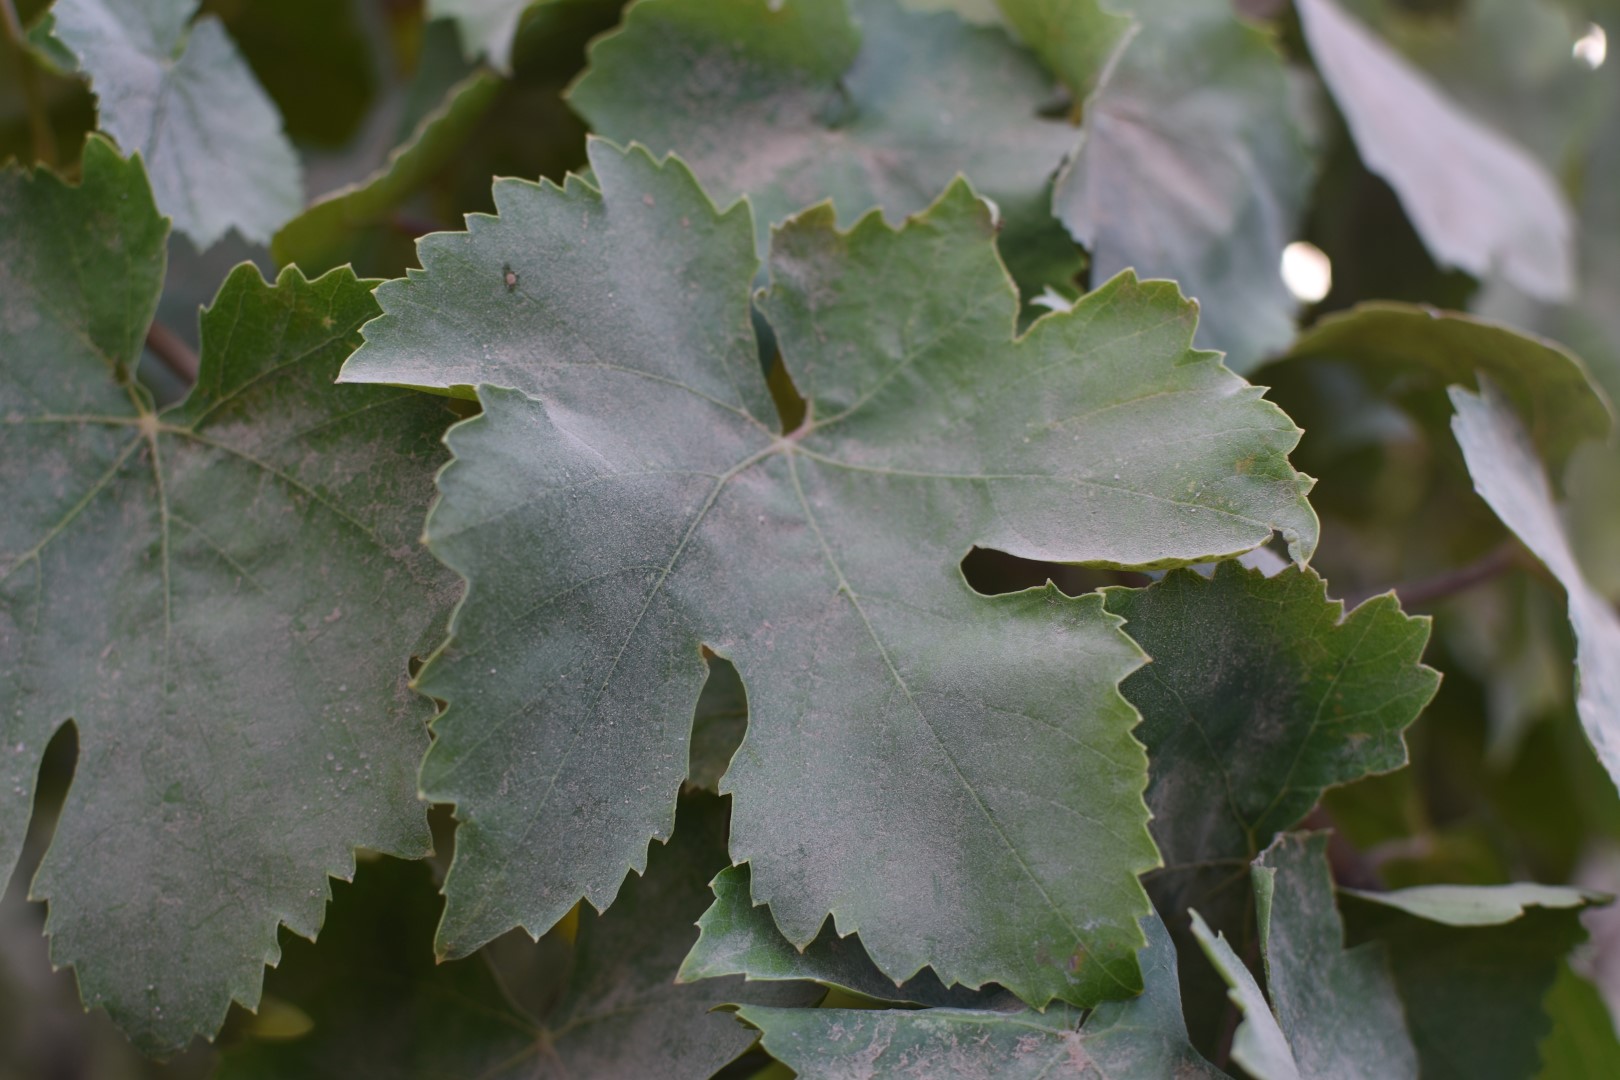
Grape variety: Thompson Seedless